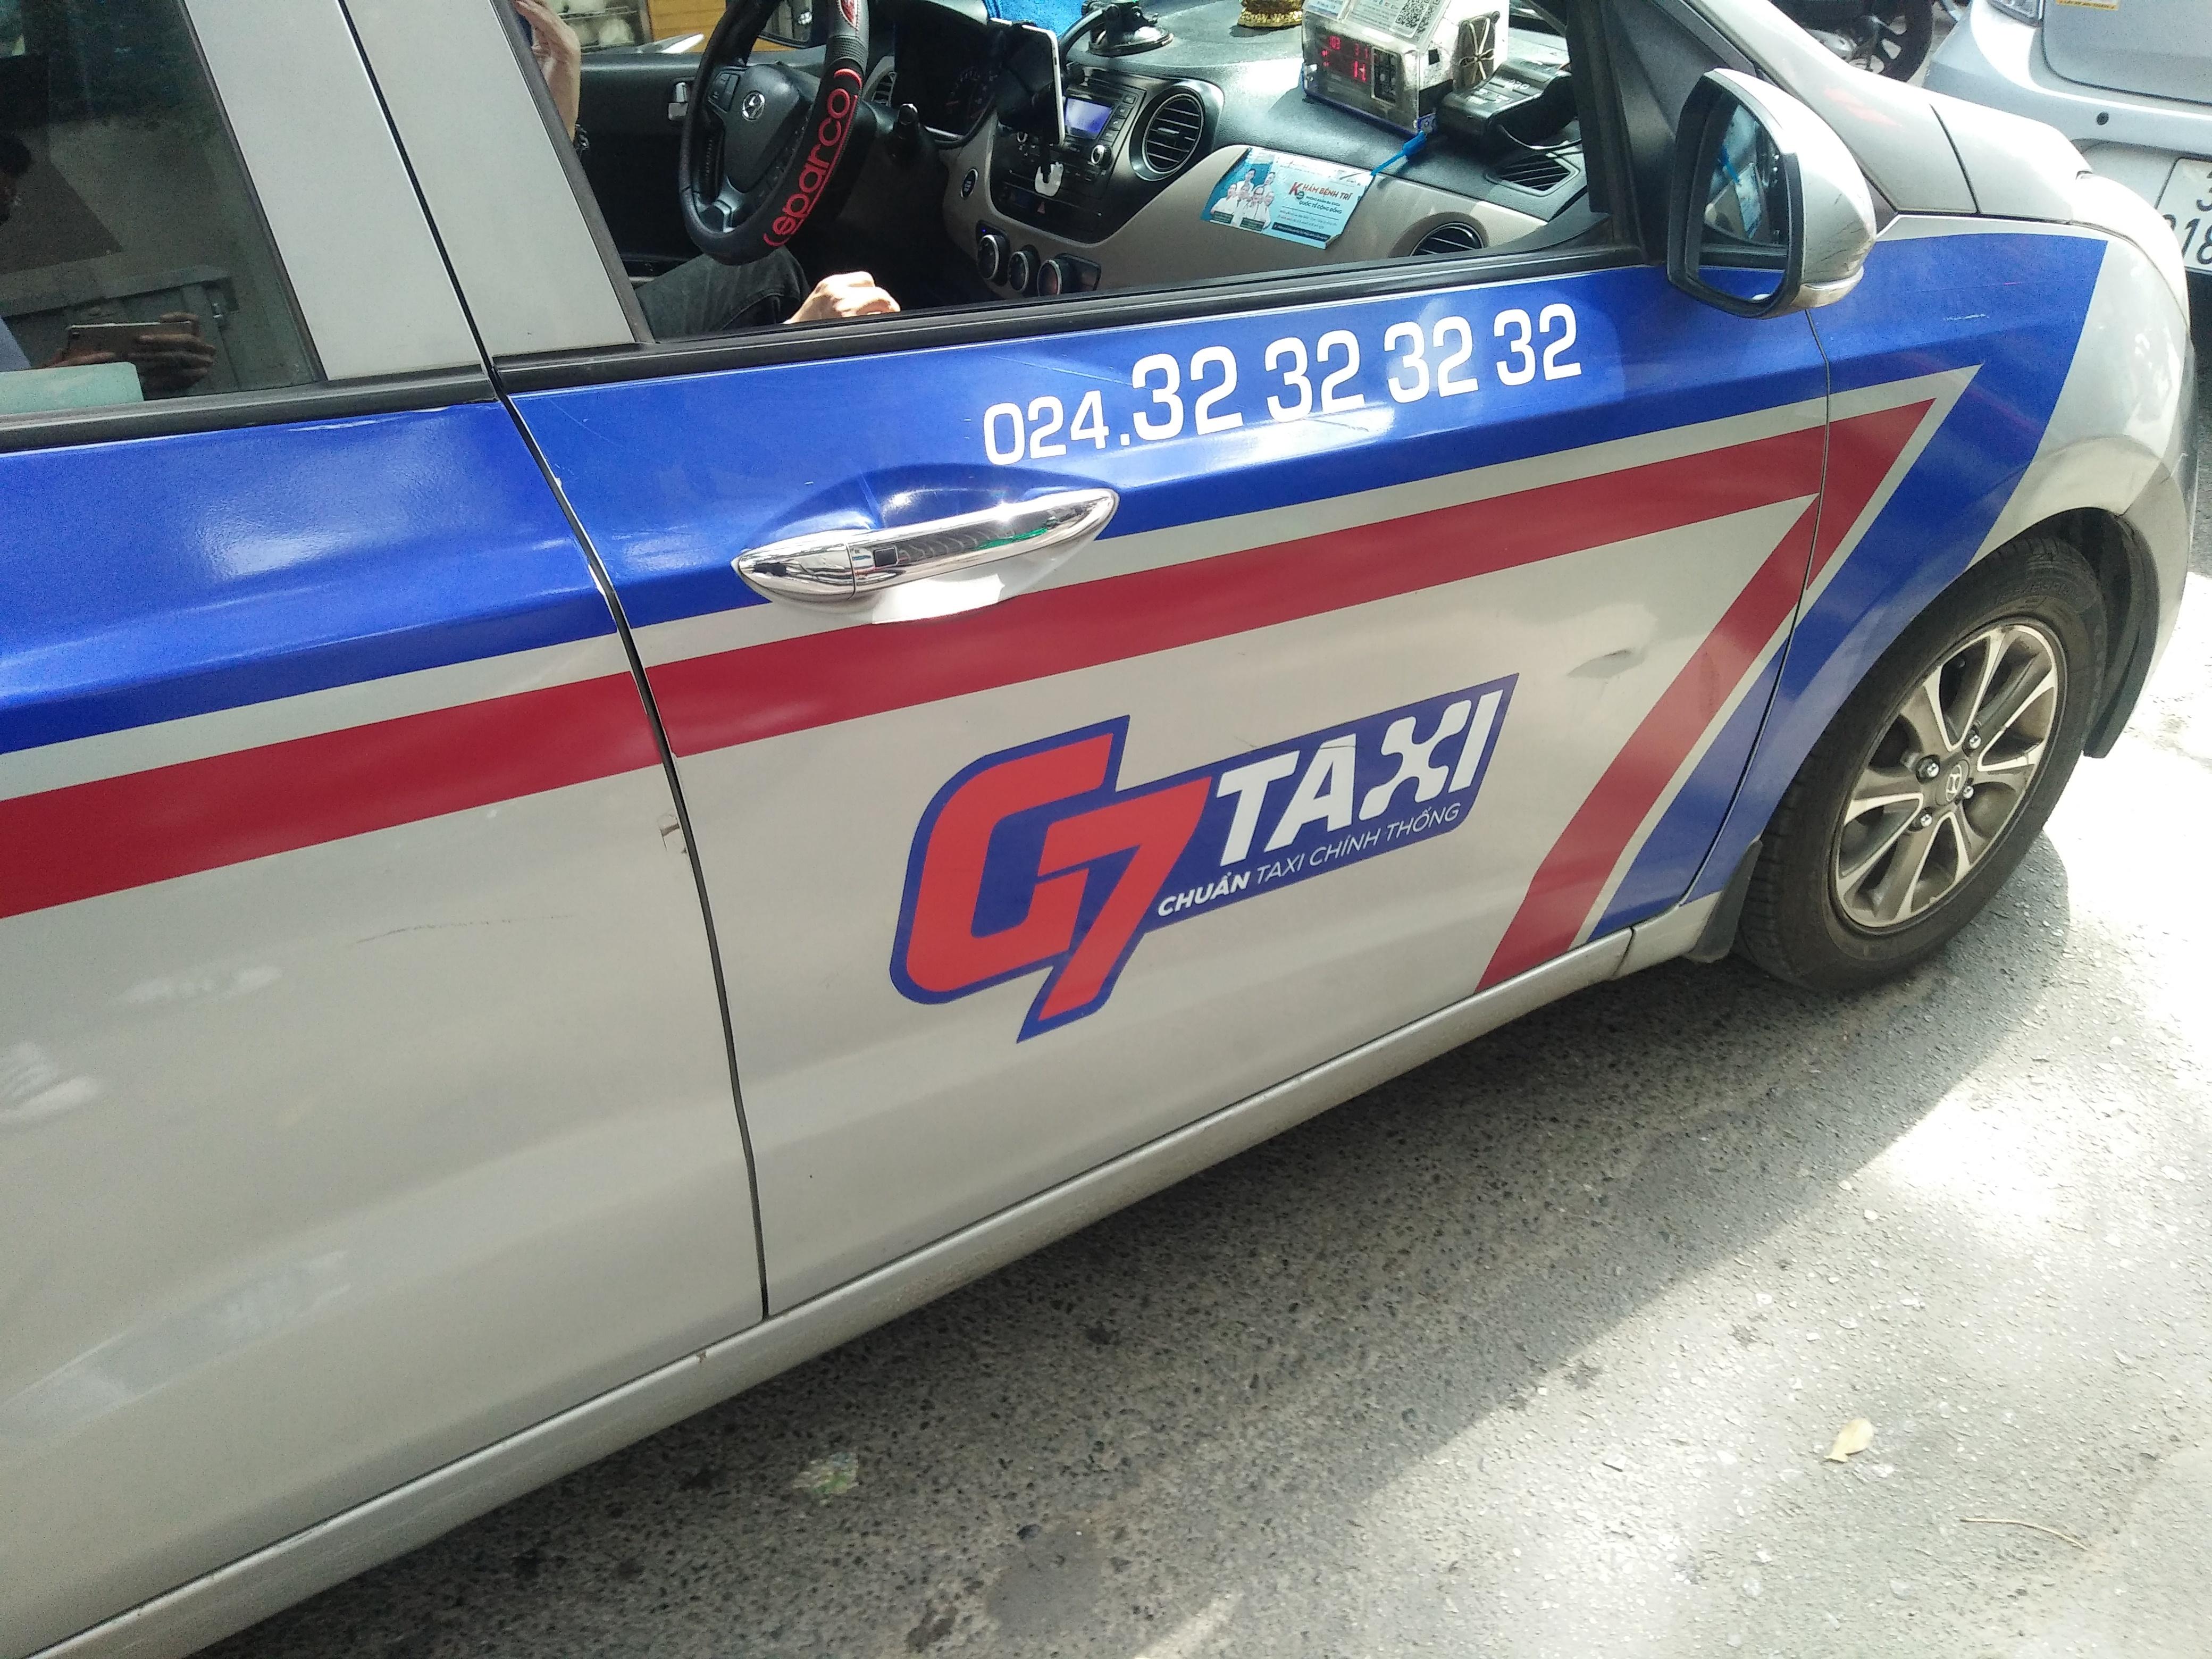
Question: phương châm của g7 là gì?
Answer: phương châm của g7 là chuẩn taxi chính thống